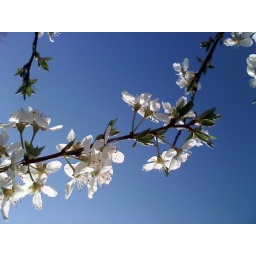
The contrast of the blue sky against the white flower blossoms is so luscious!